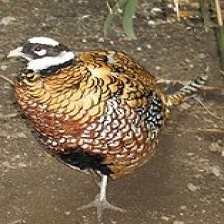
Species: ELLIOTS  PHEASANT
Scientific name: SYRMATICUS ELLIOTI